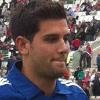
Age: 25